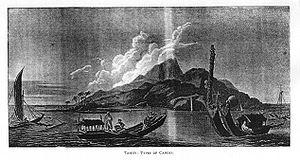
Joseph Banks, né le 13 février 1743 à Londres et mort le 19 juin 1820 à Londres, est un naturaliste britannique, passionné de botanique, qui participa au premier voyage de James Cook autour du monde. Cet aristocrate foncier, imprégné des idées de progrès, devint le grand patron des sciences britanniques de la fin du XVIIIᵉ siècle. À la tête de la Royal Society pendant plus 41 ans, il réussit à infléchir l'étude des sciences naturelles vers les applications pratiques au service du développement économique de l'empire britannique.